Engineering New Zealand Te Ao Rangahau

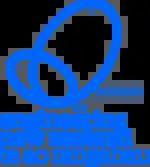
Organisation logo with both english and te reo Māori name

Engineering New Zealand Te Ao Rangahau (ENZ; previously the New Zealand Institution of Engineers – NZIE and then Institution of Professional Engineers New Zealand – IPENZ) is a not-for-profit professional body that promotes the integrity and interests of members, the profession, and the industry. It seeks to "bring engineering to life" and has more than 22,000 members.